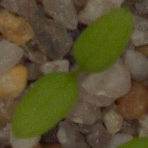
Label: common_chickweed